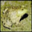
Label: frog